2-6-2

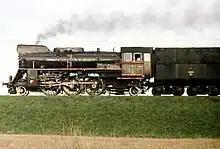
PKP Class Ol49 at work in summer 1976

"Staatsspoorwegen" (SS) imported 44 s from Hanomag, Hohenzollern, Borsig and Werkspoor came in 1929–1930 and classified as SS Class 1700. These SS 1700s were needed by SS to fulfil congested volume of passenger and freight traffics on mountain lines of West Java, especially on Bandung–Banjar line. SS forced to postpone the purchase of new locomotives from Europe for South and West Sumatra divisions due to Great Depression in 1929. As a result, 23 units were allocated to South Sumatra and 3 units to West Sumatra. The SS 1700s were designated as universal locomotive, they could be used to work freight and passenger trains on both branch and main lines. In addition, these modern locomotives have 660 horsepower (hp) output could work on both flat and mountain lines, 10.796 mm long, have 1.350 mm driving wheels diameter and could gain speeds of 75 kilometres per hour (46.6 miles per hour). During Japanese occupation in 1942–1945, the SS 1700 were renumbered as C30 class and many of these locomotives were brought by them to Malay Peninsula and Indochina just like Singapore and Cambodia while 3 units of them were moved to Muaro–Pekanbaru death railway line in Sumatra. Furthermore, those to which Japanese transferred abroad had been re-gauged to 1,000 mm, and most of them had been scrapped after the war ended. Currently, only C3065 and C3082 are on display at Transportation Museum of Taman Mini Indonesia Indah and Lubuklinggau. While a locomotive that is also suspected of being a C30 class was also found as a monument in front of a pagoda in Phnom Penh, Cambodia in a derelict condition.